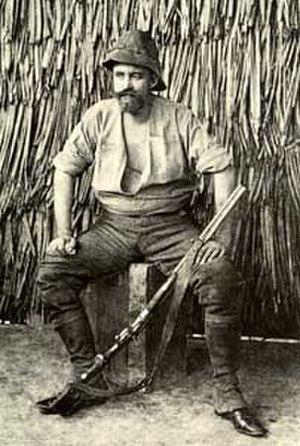
Le mont Kenya, dont le nom signifie « montagne de l'autruche » chez les Wakamba, une des populations vivant à ses pieds, est le point culminant du Kenya et le deuxième plus haut sommet d'Afrique, derrière le Kilimandjaro. Les plus hautes cimes culminent à 5 199 mètres à la pointe Batian, 5 188 mètres à la pointe Nelion et 4 985 mètres à la pointe Lenana. Il se situe au centre du pays, juste au sud de l'équateur, à approximativement 150 kilomètres au nord-nord-est de la capitale Nairobi.